Navigo card

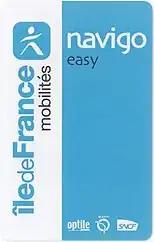
Navigo Easy

The Navigo Easy Travel Card is available to everyone, including tourists from outside Paris or Île-de-France. The card itself is available for a one-time fee of €2 via staffed ticket windows and select ticket machines. The card does not need to be personalised with a name or photograph. The card can be loaded with Métro-Train-RER Tickets, Bus-Tram Tickets, Airports Tickets, RoissyBus Tickets, Day Tickets, Paris Visite Tickets, Antipollution Tickets, and Fête de la Musique Tickets. The card cannot be loaded with Week Tickets, Month Tickets, Year Tickets, or Liberté+. The card can also be used for identification on the Vélib' bicycle rental system.